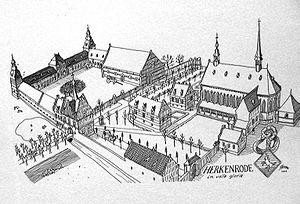
L'abbaye de Herkenrode était un monastère de religieuses cisterciennes situé à Kuringen, au cœur de l'actuelle province de Limbourg, en Belgique.
Le jardin flamand, typique des Flandres françaises jusqu'aux Pays-Bas, est composé de plusieurs types : le jardin urbain, le jardin de manoir, le jardin de ferme et le jardin d'abbaye. Mais tous ont des caractéristiques communes spécifiques à cette région frontalière, de passage et de conflits. Le jardin flamand prend sa source au Moyen Âge, son essor à la Renaissance, par la suite il subira l'influence du jardin à la française, et plus récemment du style Arts & Crafts. On peut retrouver des représentations de ces jardins particuliers dans les œuvres des grands peintres tels que Rubens, Van Eyck, Brueghel, Pourbus.